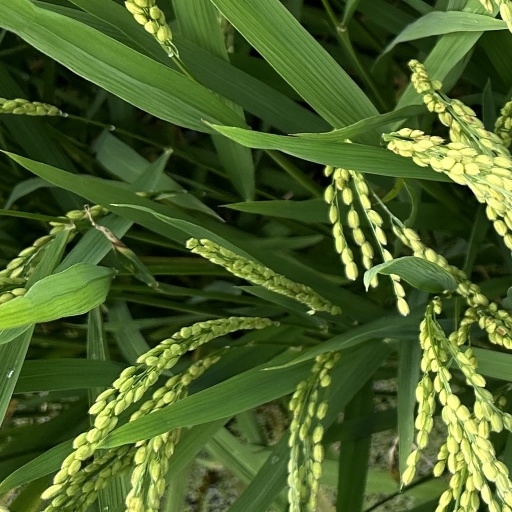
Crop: rice